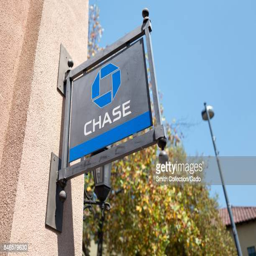
signage with logo at the branch in downtown